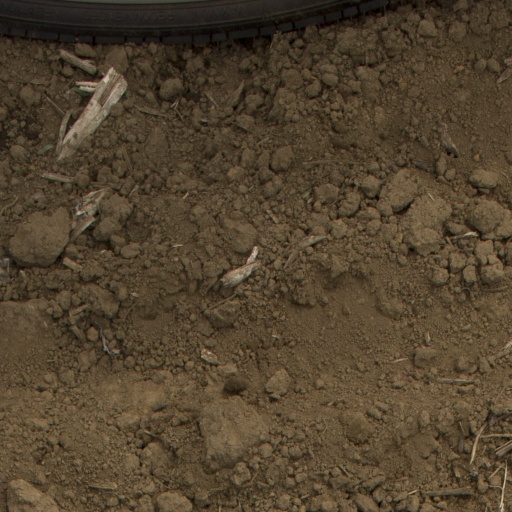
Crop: Jerusalem artichoke